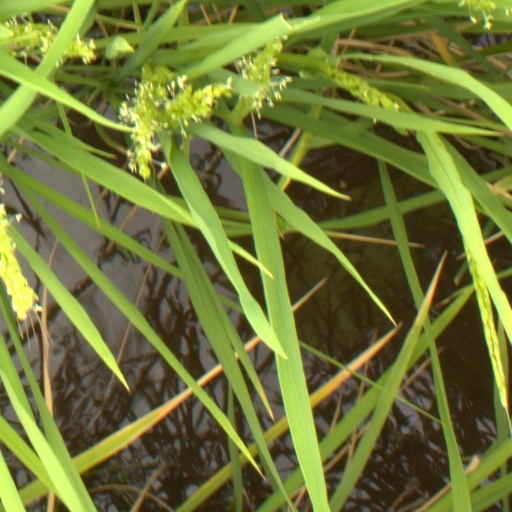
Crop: rice